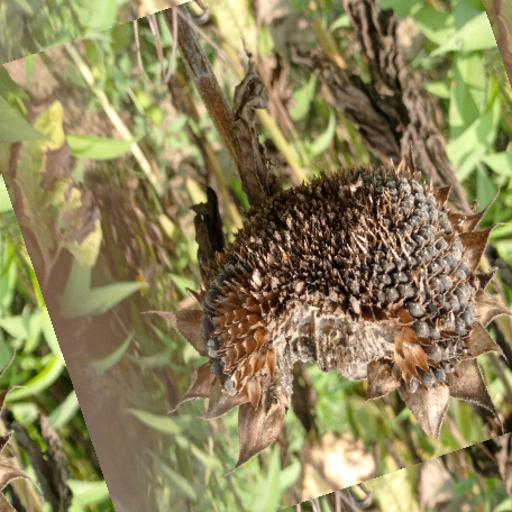
Label: Gray_mold